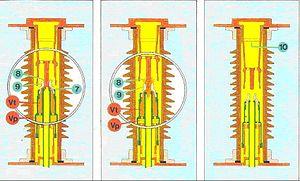
Image faite par le contributeur, déjà dans l'article correspondant de WP EN, accordée avec licence
Un disjoncteur à haute tension est destiné à établir, supporter et interrompre des courants sous sa tension assignée, selon la définition donnée par la Commission électrotechnique internationale. Il opère à la fois :